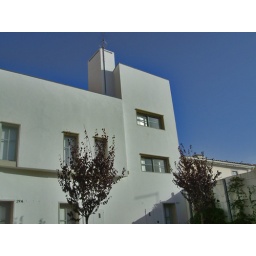
Nice white and blue contrast. Better in real life. Bairro Alto, Lisboa.